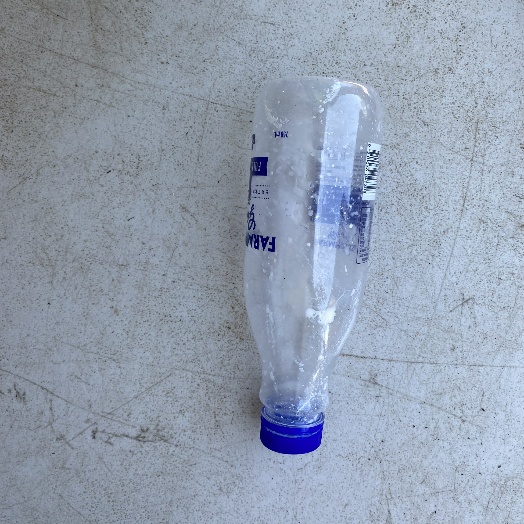
Label: Plastic